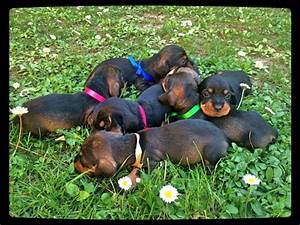
Label: dog